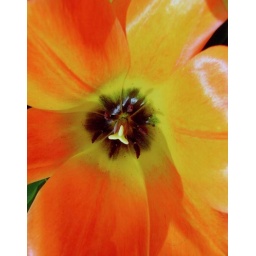
Big yellow flower by Ricky Dunn